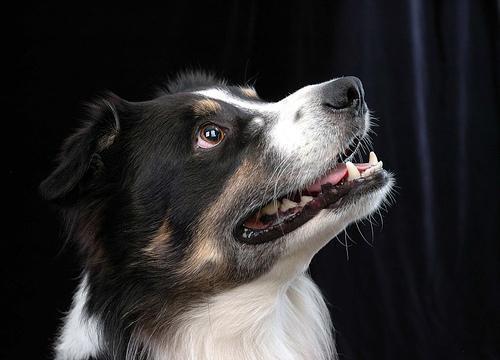
Border_collie